Father

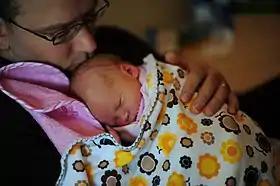
Paternal bonding between a father and his newborn daughter

Many male animals do not participate in the rearing of their young. The development of human men as creatures which are involved in their offspring's upbringing took place during the stone age.